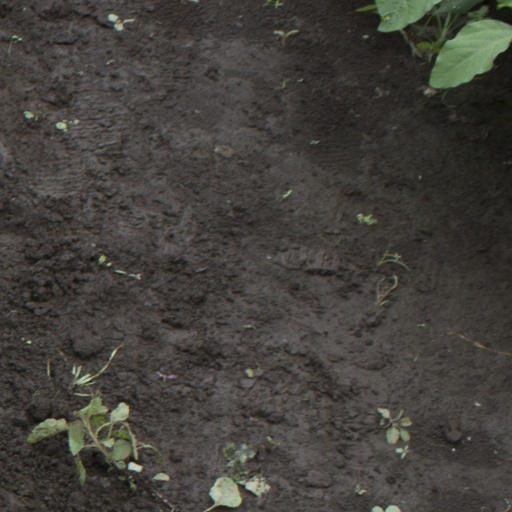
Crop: soybean